Banksia sceptrum

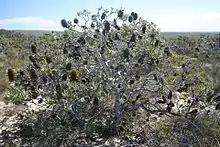
Growing as a gnarled shrub in exposed low shrubland north of its range

In 2002, a molecular study by Austin Mast showed "Banksia sceptrum" and "B. ashbyi" to be each other's closest relatives, the two lying in a larger group made up of the members of the subseries "Cratistylis" plus "Banksia lindleyana". This was reinforced in a 2013 molecular study by Marcel Cardillo and colleagues using chloroplast DNA and combining it with earlier results.